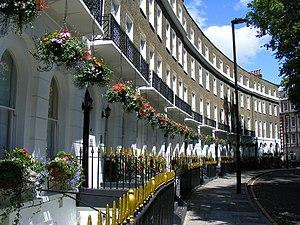
John Cartwright, né à le 17 septembre 1740 - mort à Londres le 23 septembre 1824, est un officier de marine et homme politique britannique, frère aîné de Edmond Cartwright et cadet de George Cartwright.